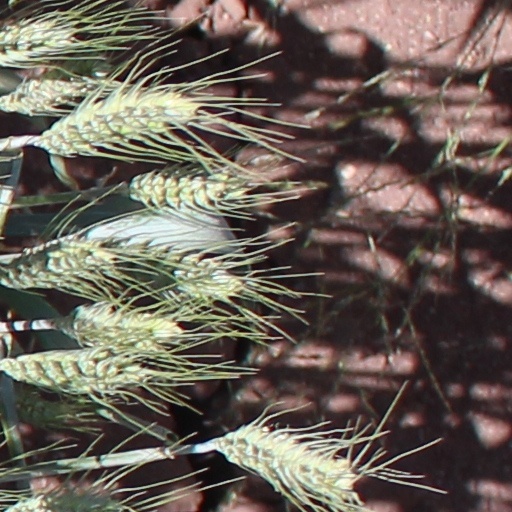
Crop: wheat